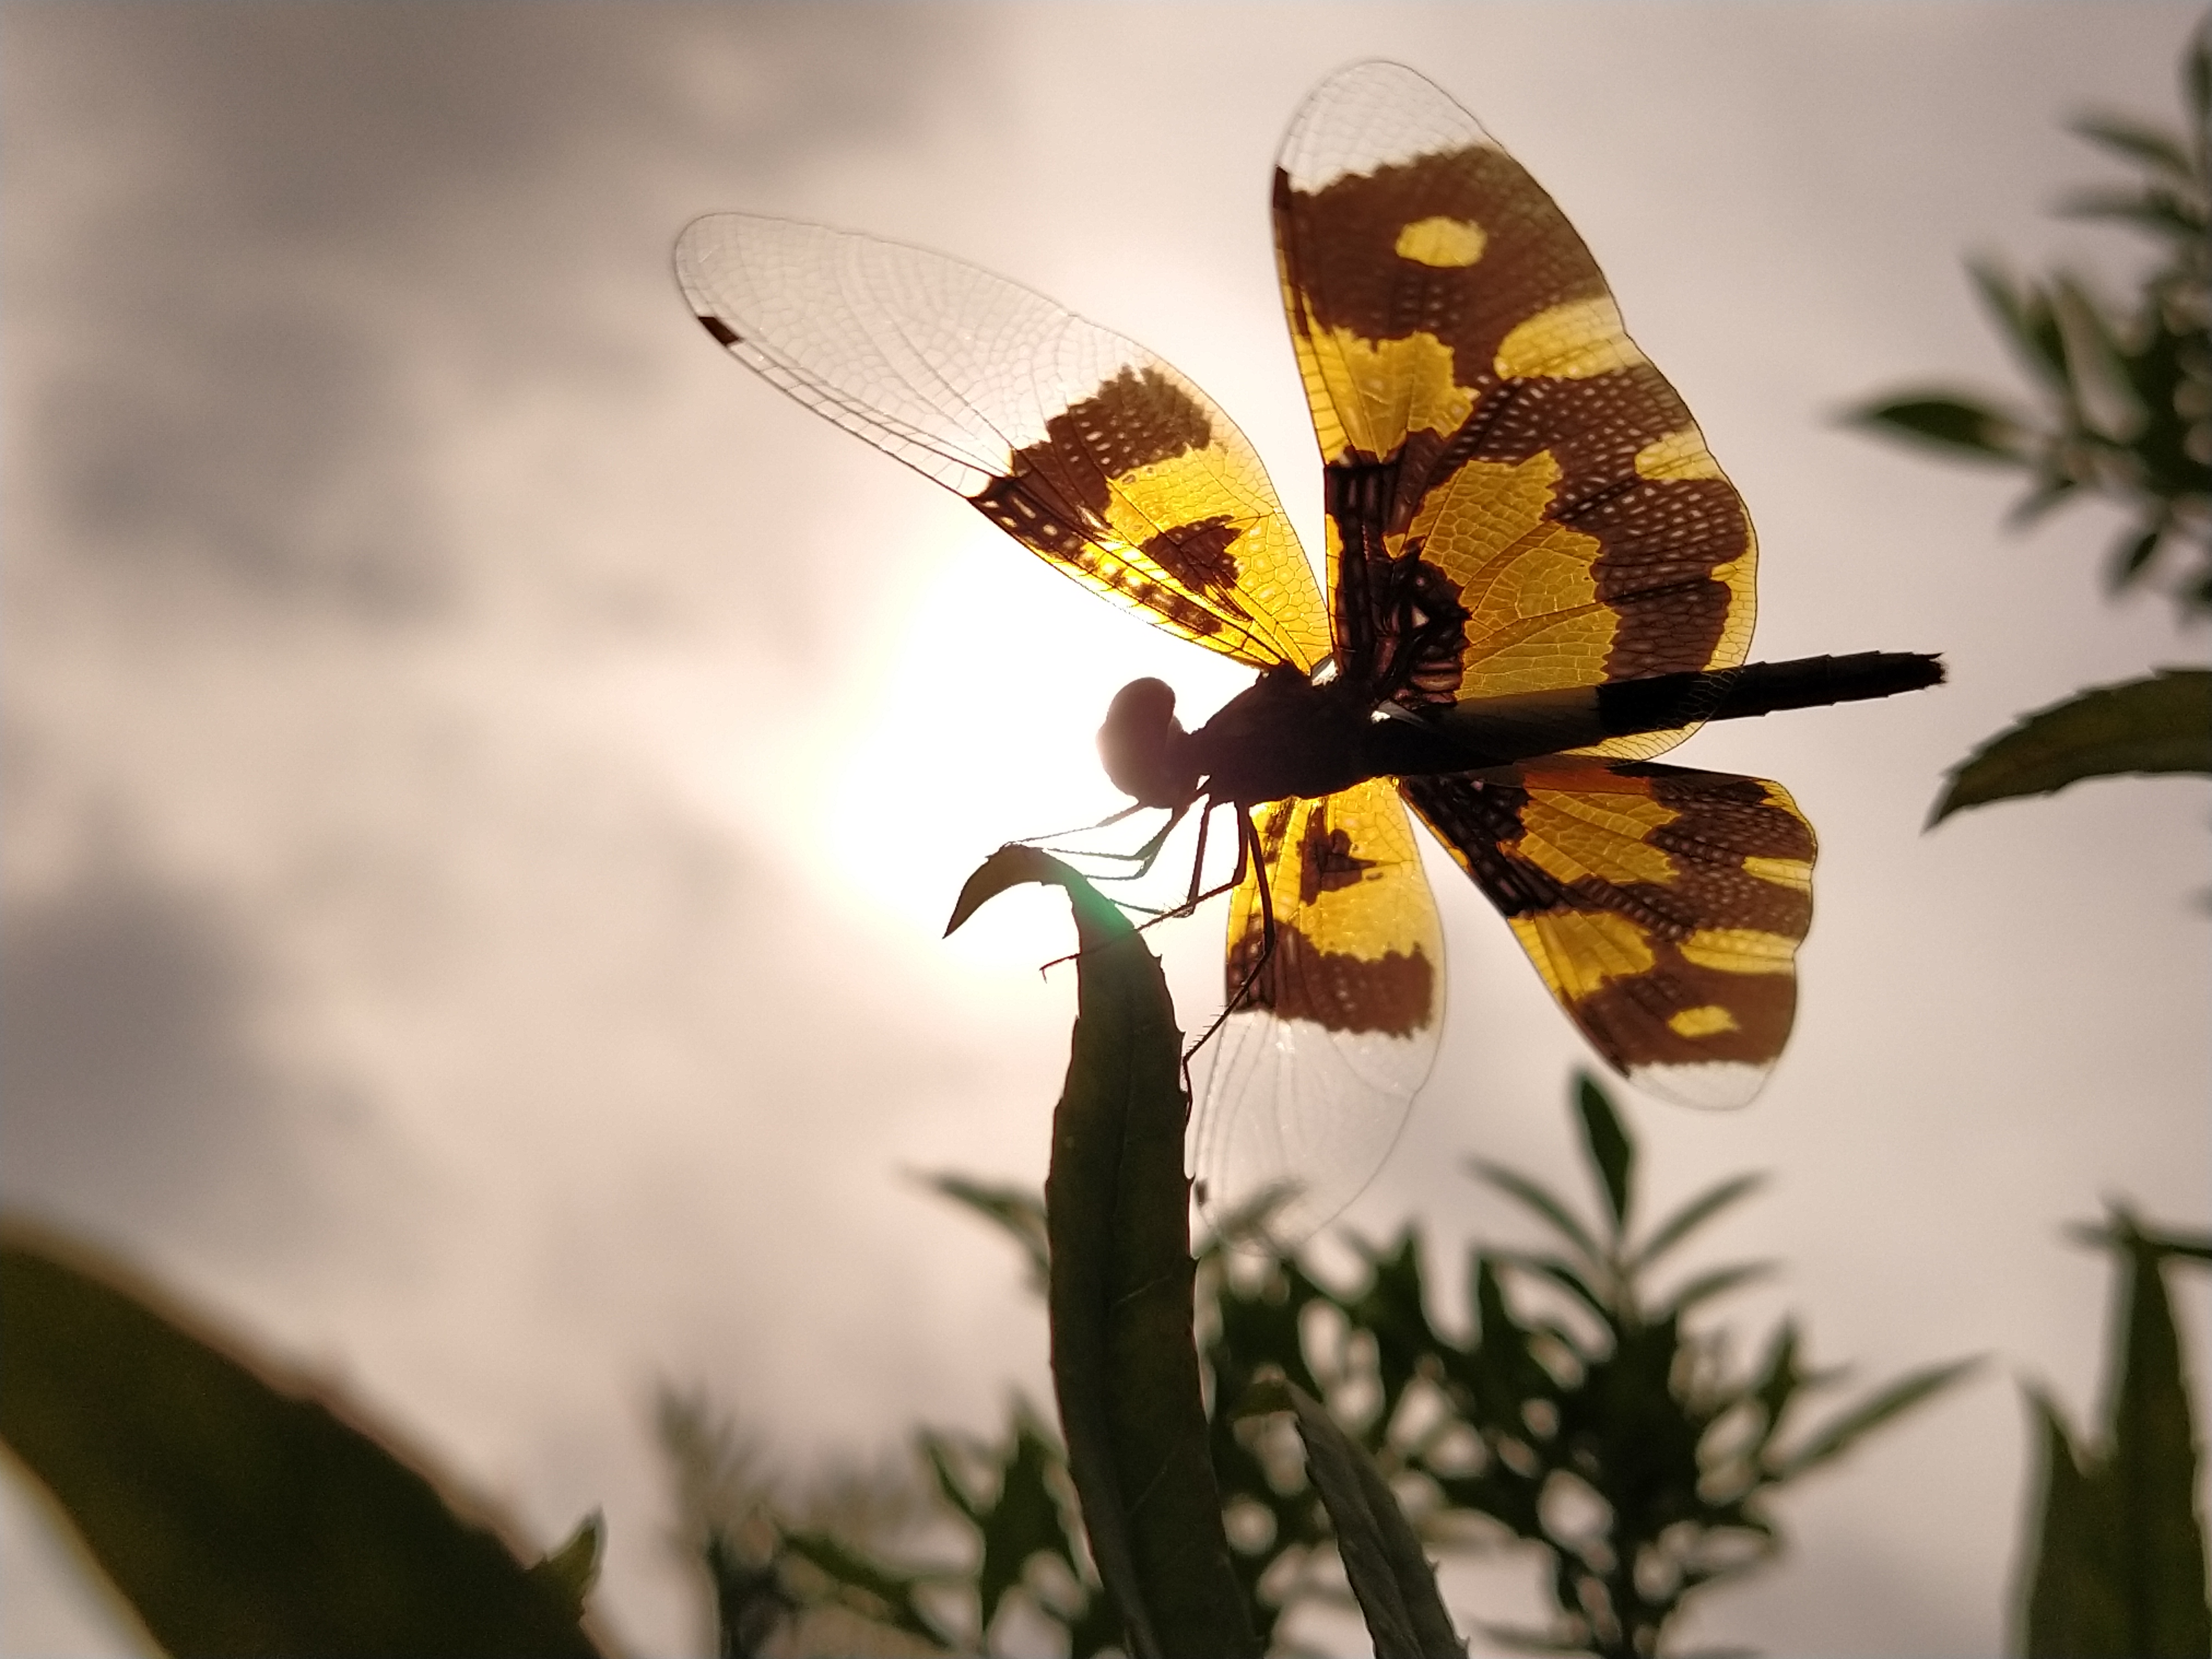
butterfly, insect, moths and butterflies, invertebrate, yellow, wing, net winged insects, dragonflies and damseflies, plant, sky, organism, pollinator, riodinidae, flower, dragonfly, macro photography, plant stem, pieridae, membrane winged insect, lycaenid